Anglican Chapel of Salvador

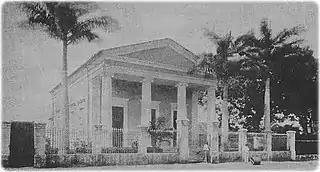
The Anglican Chapel of Salvador in a picture taken by Wilhelm Gaensly (1843–1928), circa 1870.

The Anglican Chapel of Salvador was an Anglican church located in Salvador, capital of the Brazilian state of Bahia. First subject to the Church of England and then to the Anglican Episcopal Church of Brazil, the chapel was demolished in 1975 to make room for the Britânia Mansion residential building.